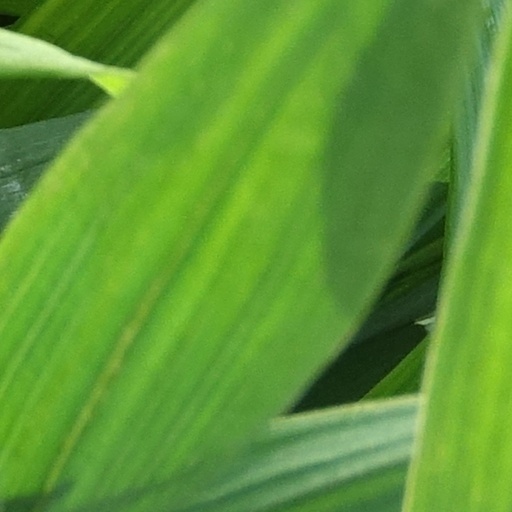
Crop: wheat